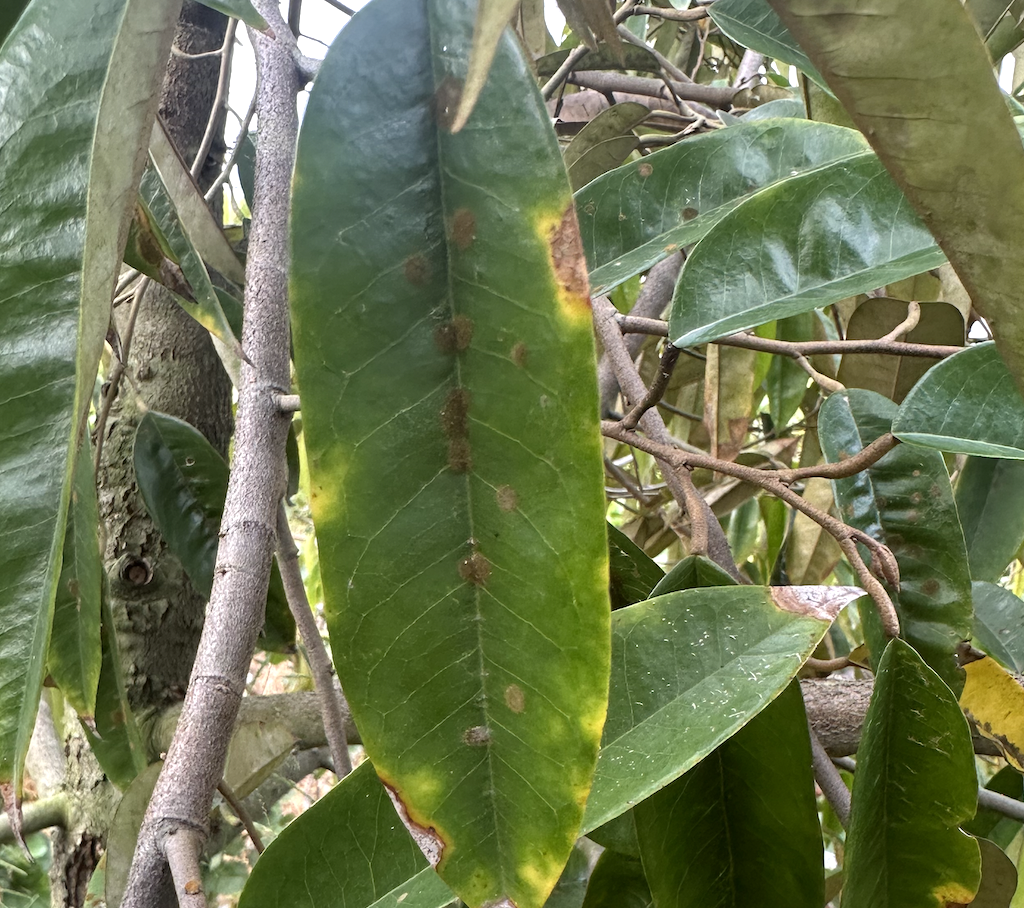
Label: stem_blight